Scramble (slave auction)

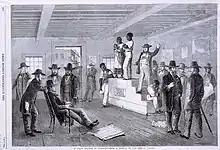
Slave auction in Virginia, February 16th, 1861.

Anna Maria Falconbridge and Alexander Falconbridge were a married couple from London who lived during the 18th century. Anna Maria was one of the first European women to publish an eyewitness account of her experiences in West Africa with her husband, a previous surgeon on a slave ship who later became an abolitionist. Anna Maria's writing of the two voyages were used in the campaign to abolish the Atlantic slave trade. She defended the slave trade in her own narrative called the "Two Voyages to the River Sierra Leone during the Years 1791–1792–1793". Specifically relating to the type of slave auction called the scramble, Christopher Fyfe, a Scottish historian who specializes in West African history, gives a description of it from Anna Maria Falconbridge's perspective. The scrambles witnessed were in Jamaica, one in Kingston, and the other in Port Maria. For the scramble in Kingston, the slaves were all collected upon the main deck and quarterdeck of the ship, where it was darkened (in order to prevent potential buyers from clearly seeing the slaves). Once the signal was given for the scramble to commence, the buyers rushed in. Slaves were so terrified that almost thirty of them jumped ship. The scramble in Port Maria was conducted similarly to the one in Kingston. Only this time, the situation of the slaves was more described. Fyfe describes the women as being terrified, clinging to one another in protection, and in great agony. The buyers are described as savages because of the brutal way they rushed on the slaves to grab and eventually purchase them.